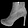
Label: Ankle boot